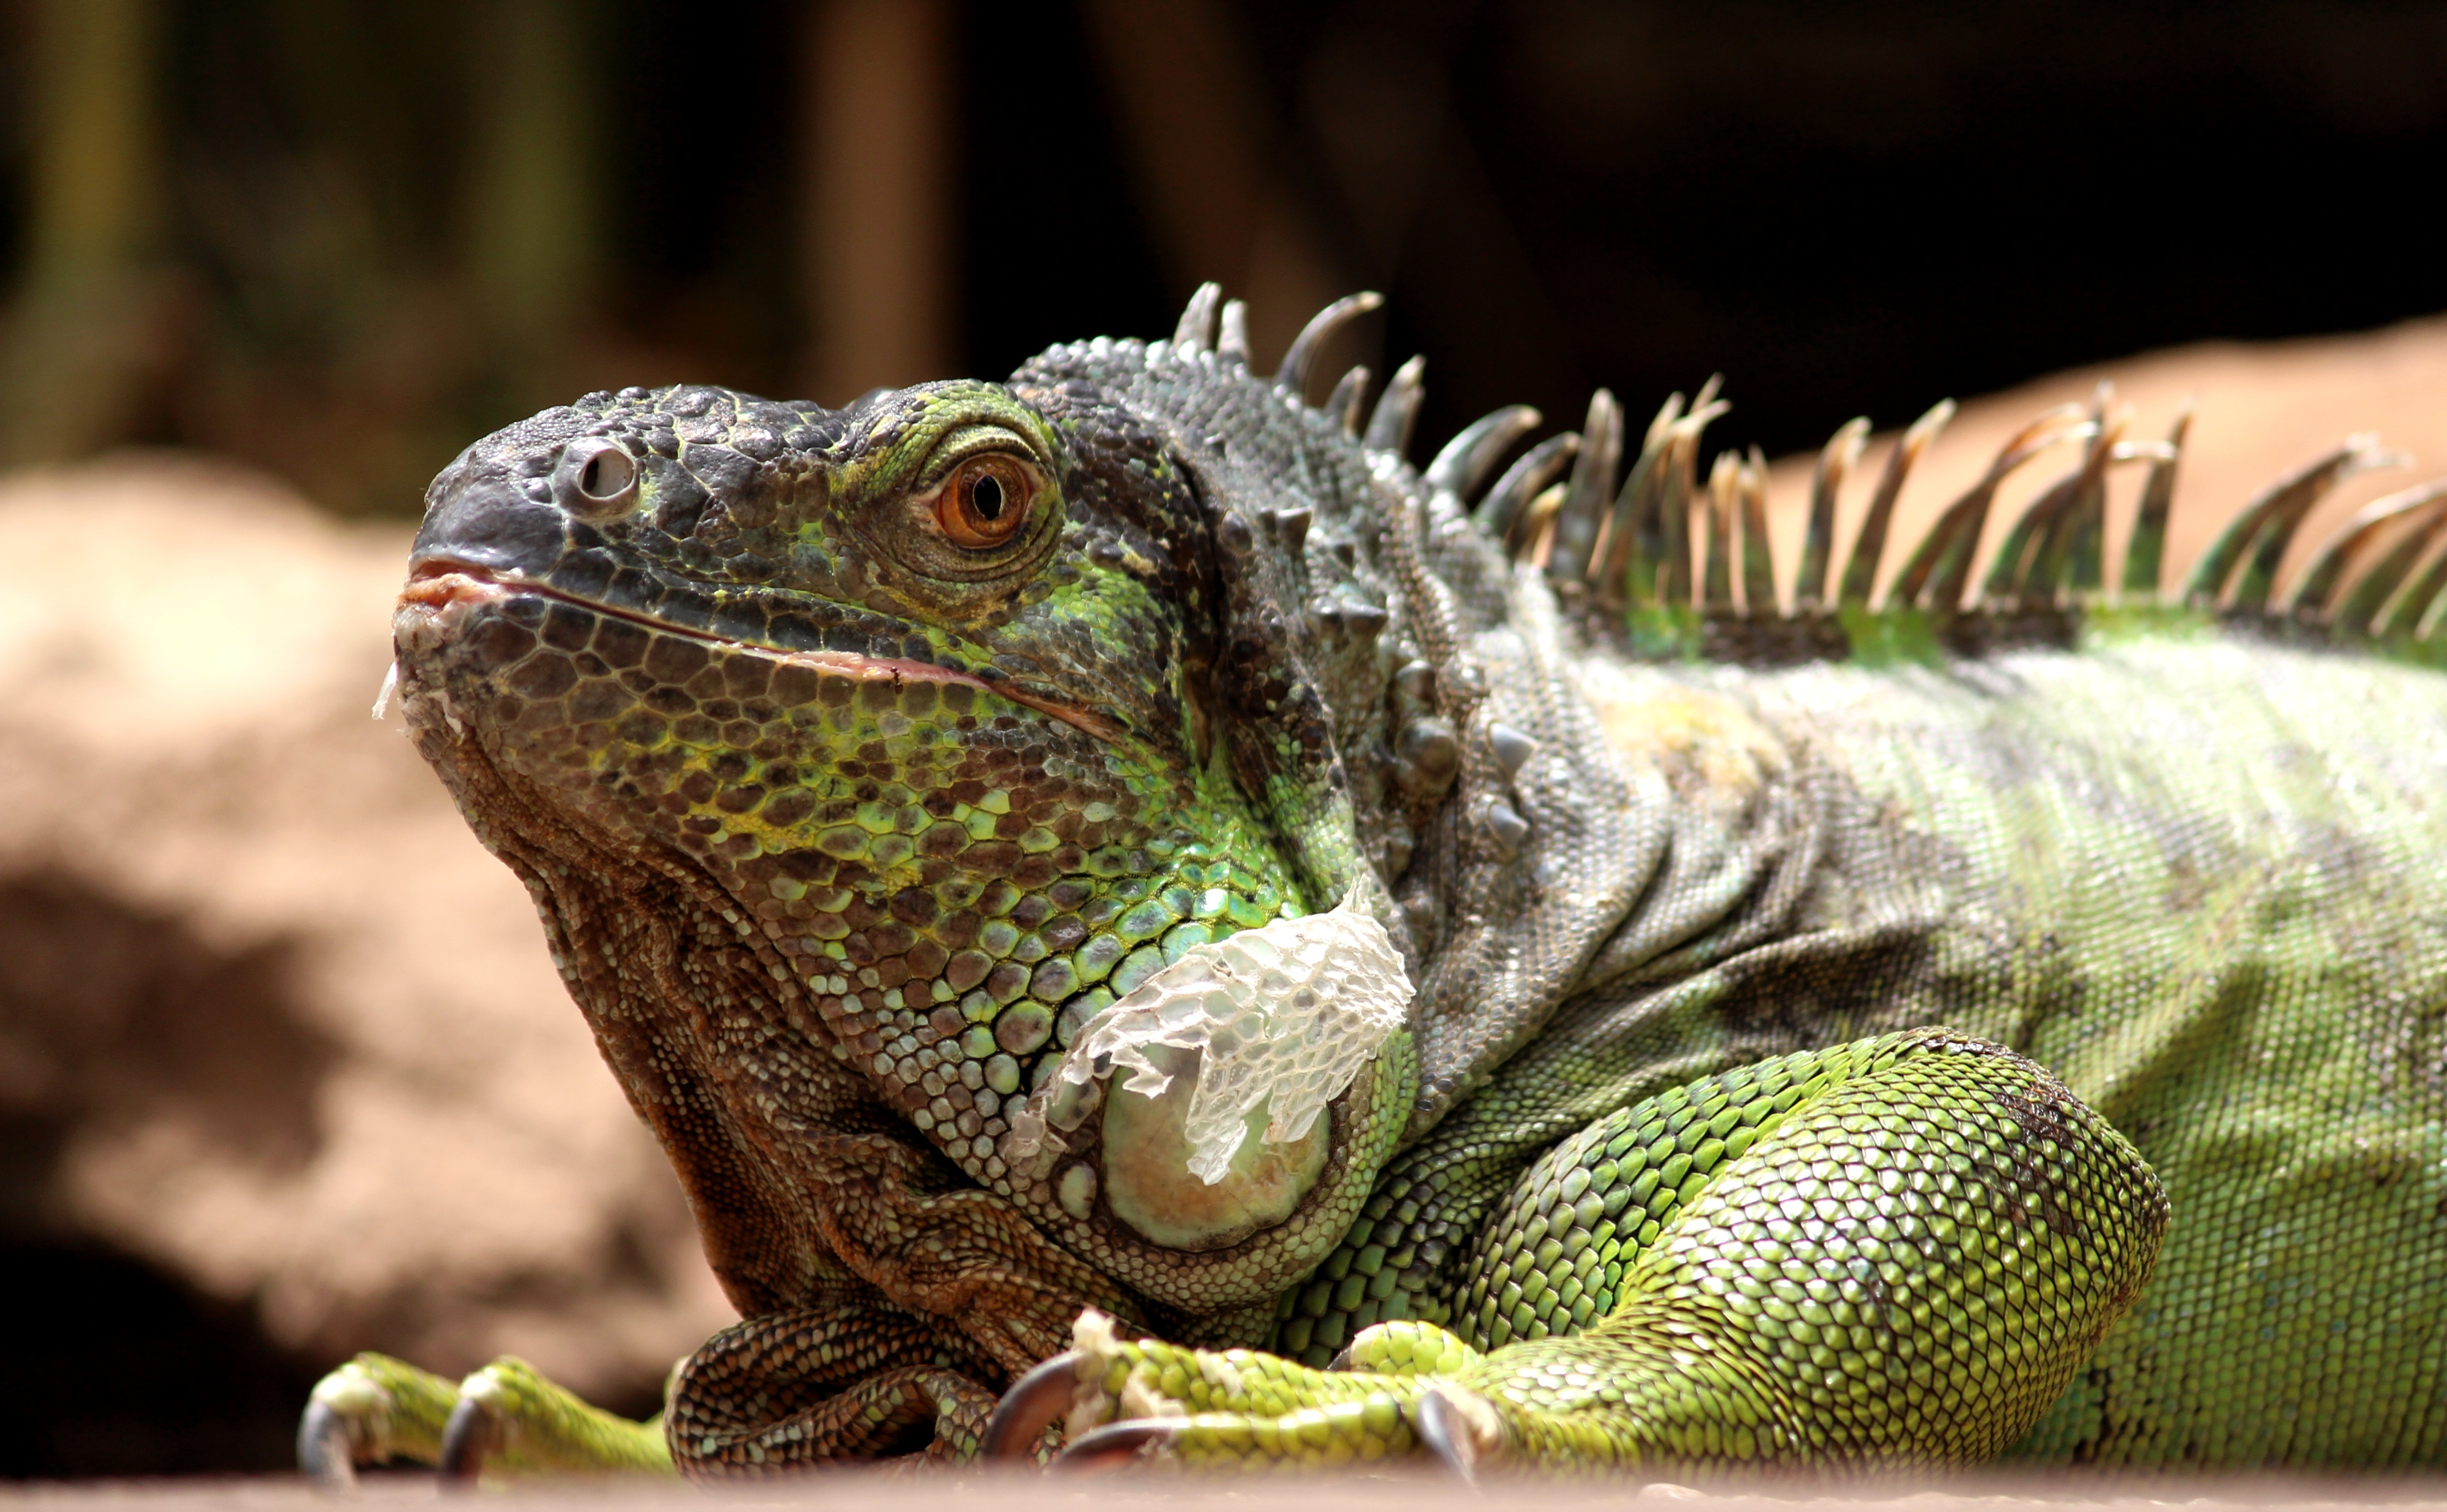
nature, animal, dry, wildlife, zoo, green, reptile, scale, close, iguana, fauna, lizard, monitor, close up, chameleon, vertebrate, creature, dragon, exotic, terrarium, curious, attention, scaly, exot, iguania, macro photography, agamidae, insect eater, terraristik, scaled reptile, african chameleon